Describe the emotion expressed in this image:  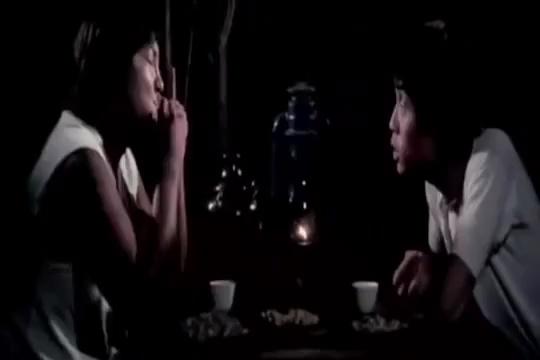
This person displays Fear, valence and arousal with low intensity.